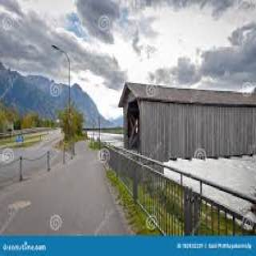
Old Rhine Bridge